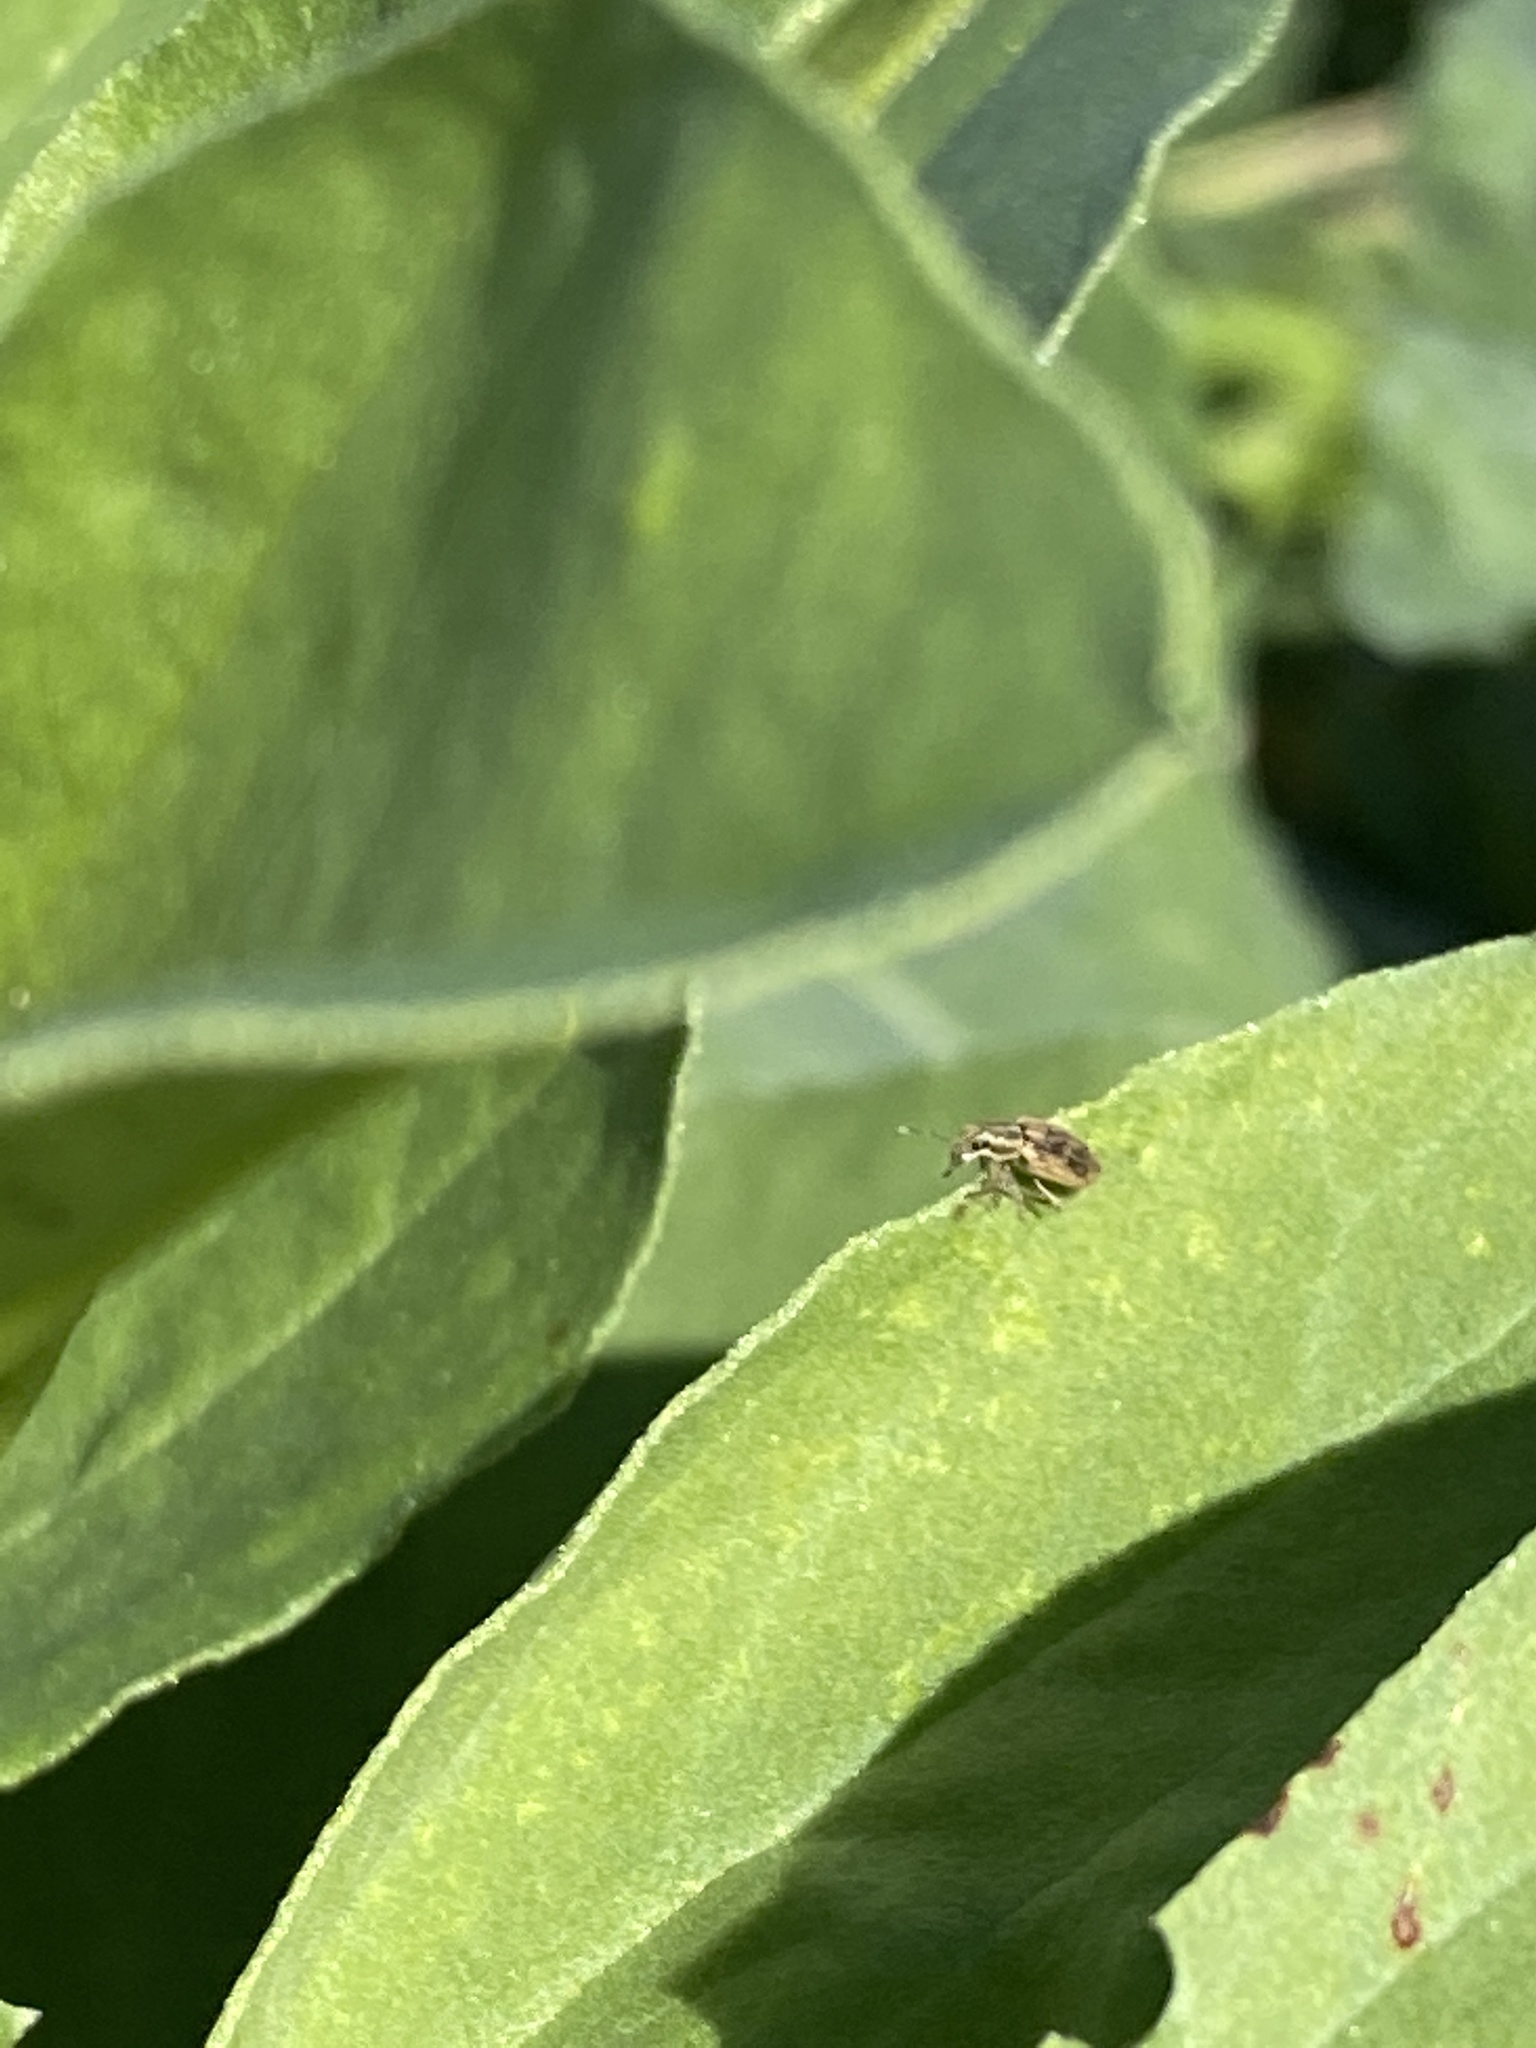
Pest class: pea_leaf_weevil